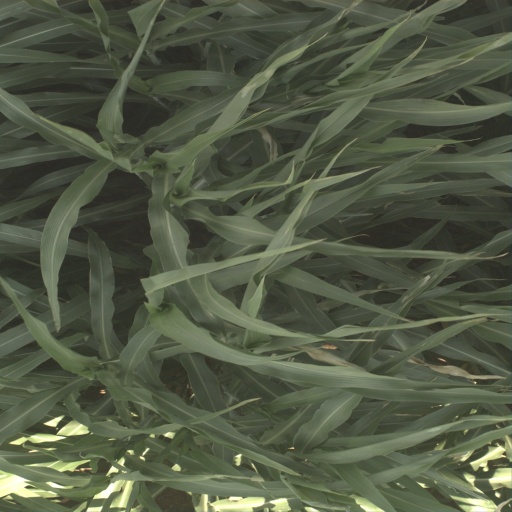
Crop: sorghum